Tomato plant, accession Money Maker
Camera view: tilt-top (135 deg); turntable rotation: 0 degrees
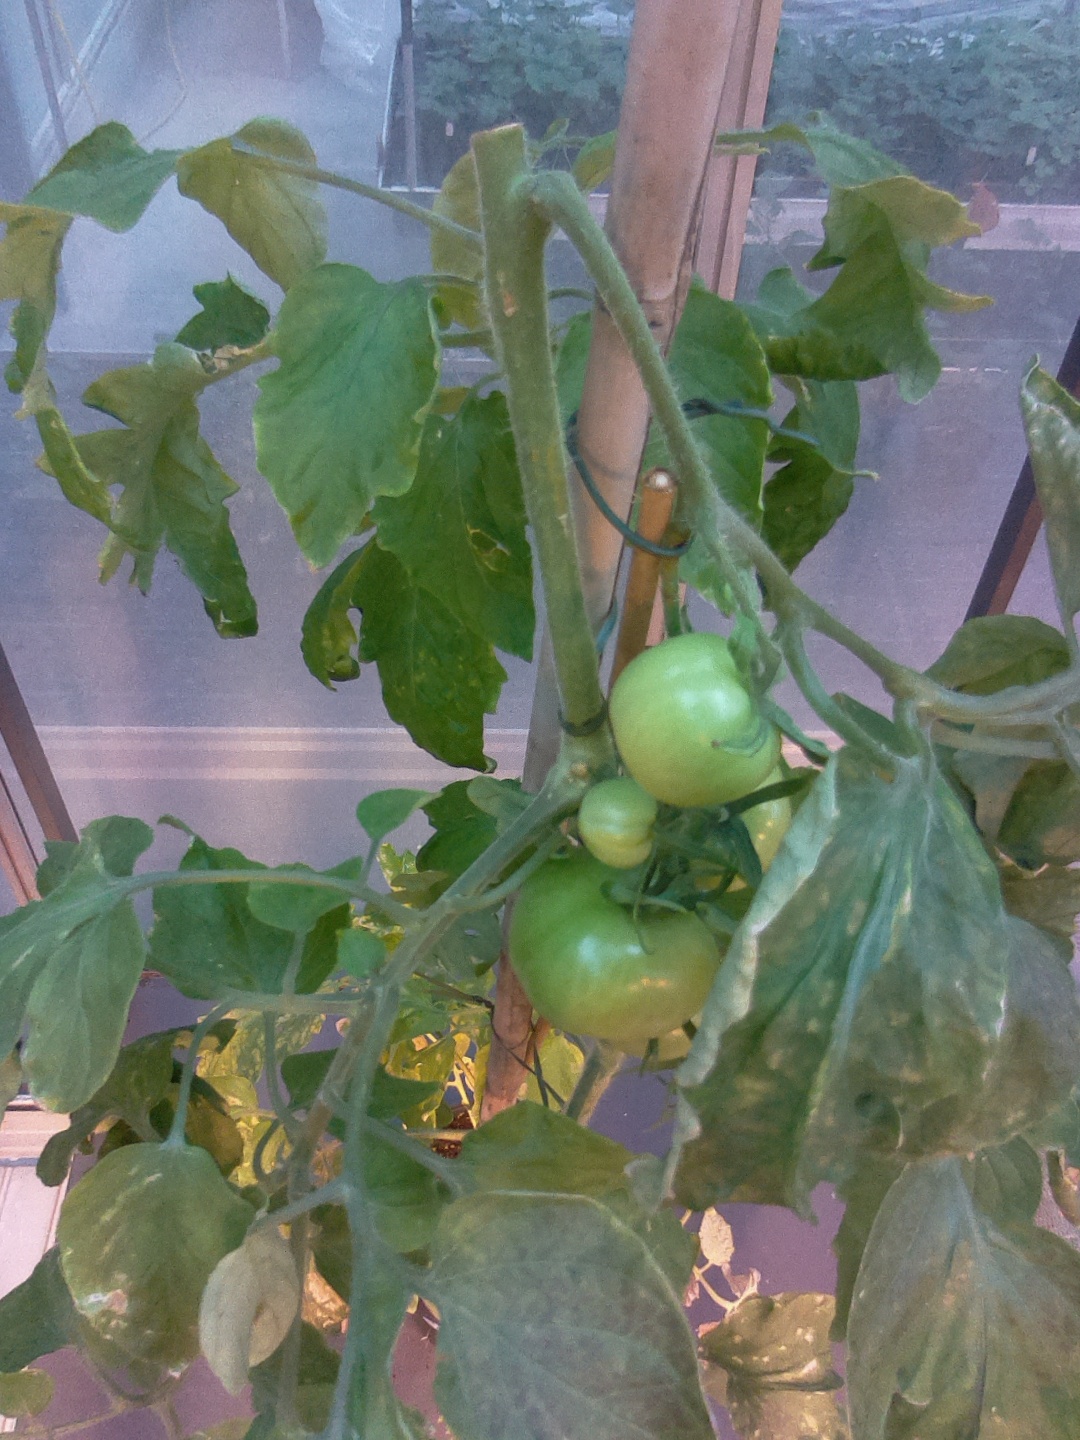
BBCH growth stage 78: 80% -90% of final fruit size